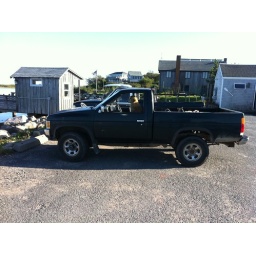
Obedient dog in truck